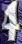
Number: 4